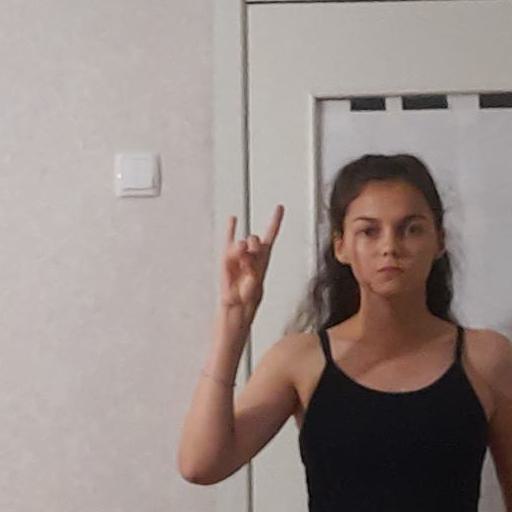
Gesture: rock